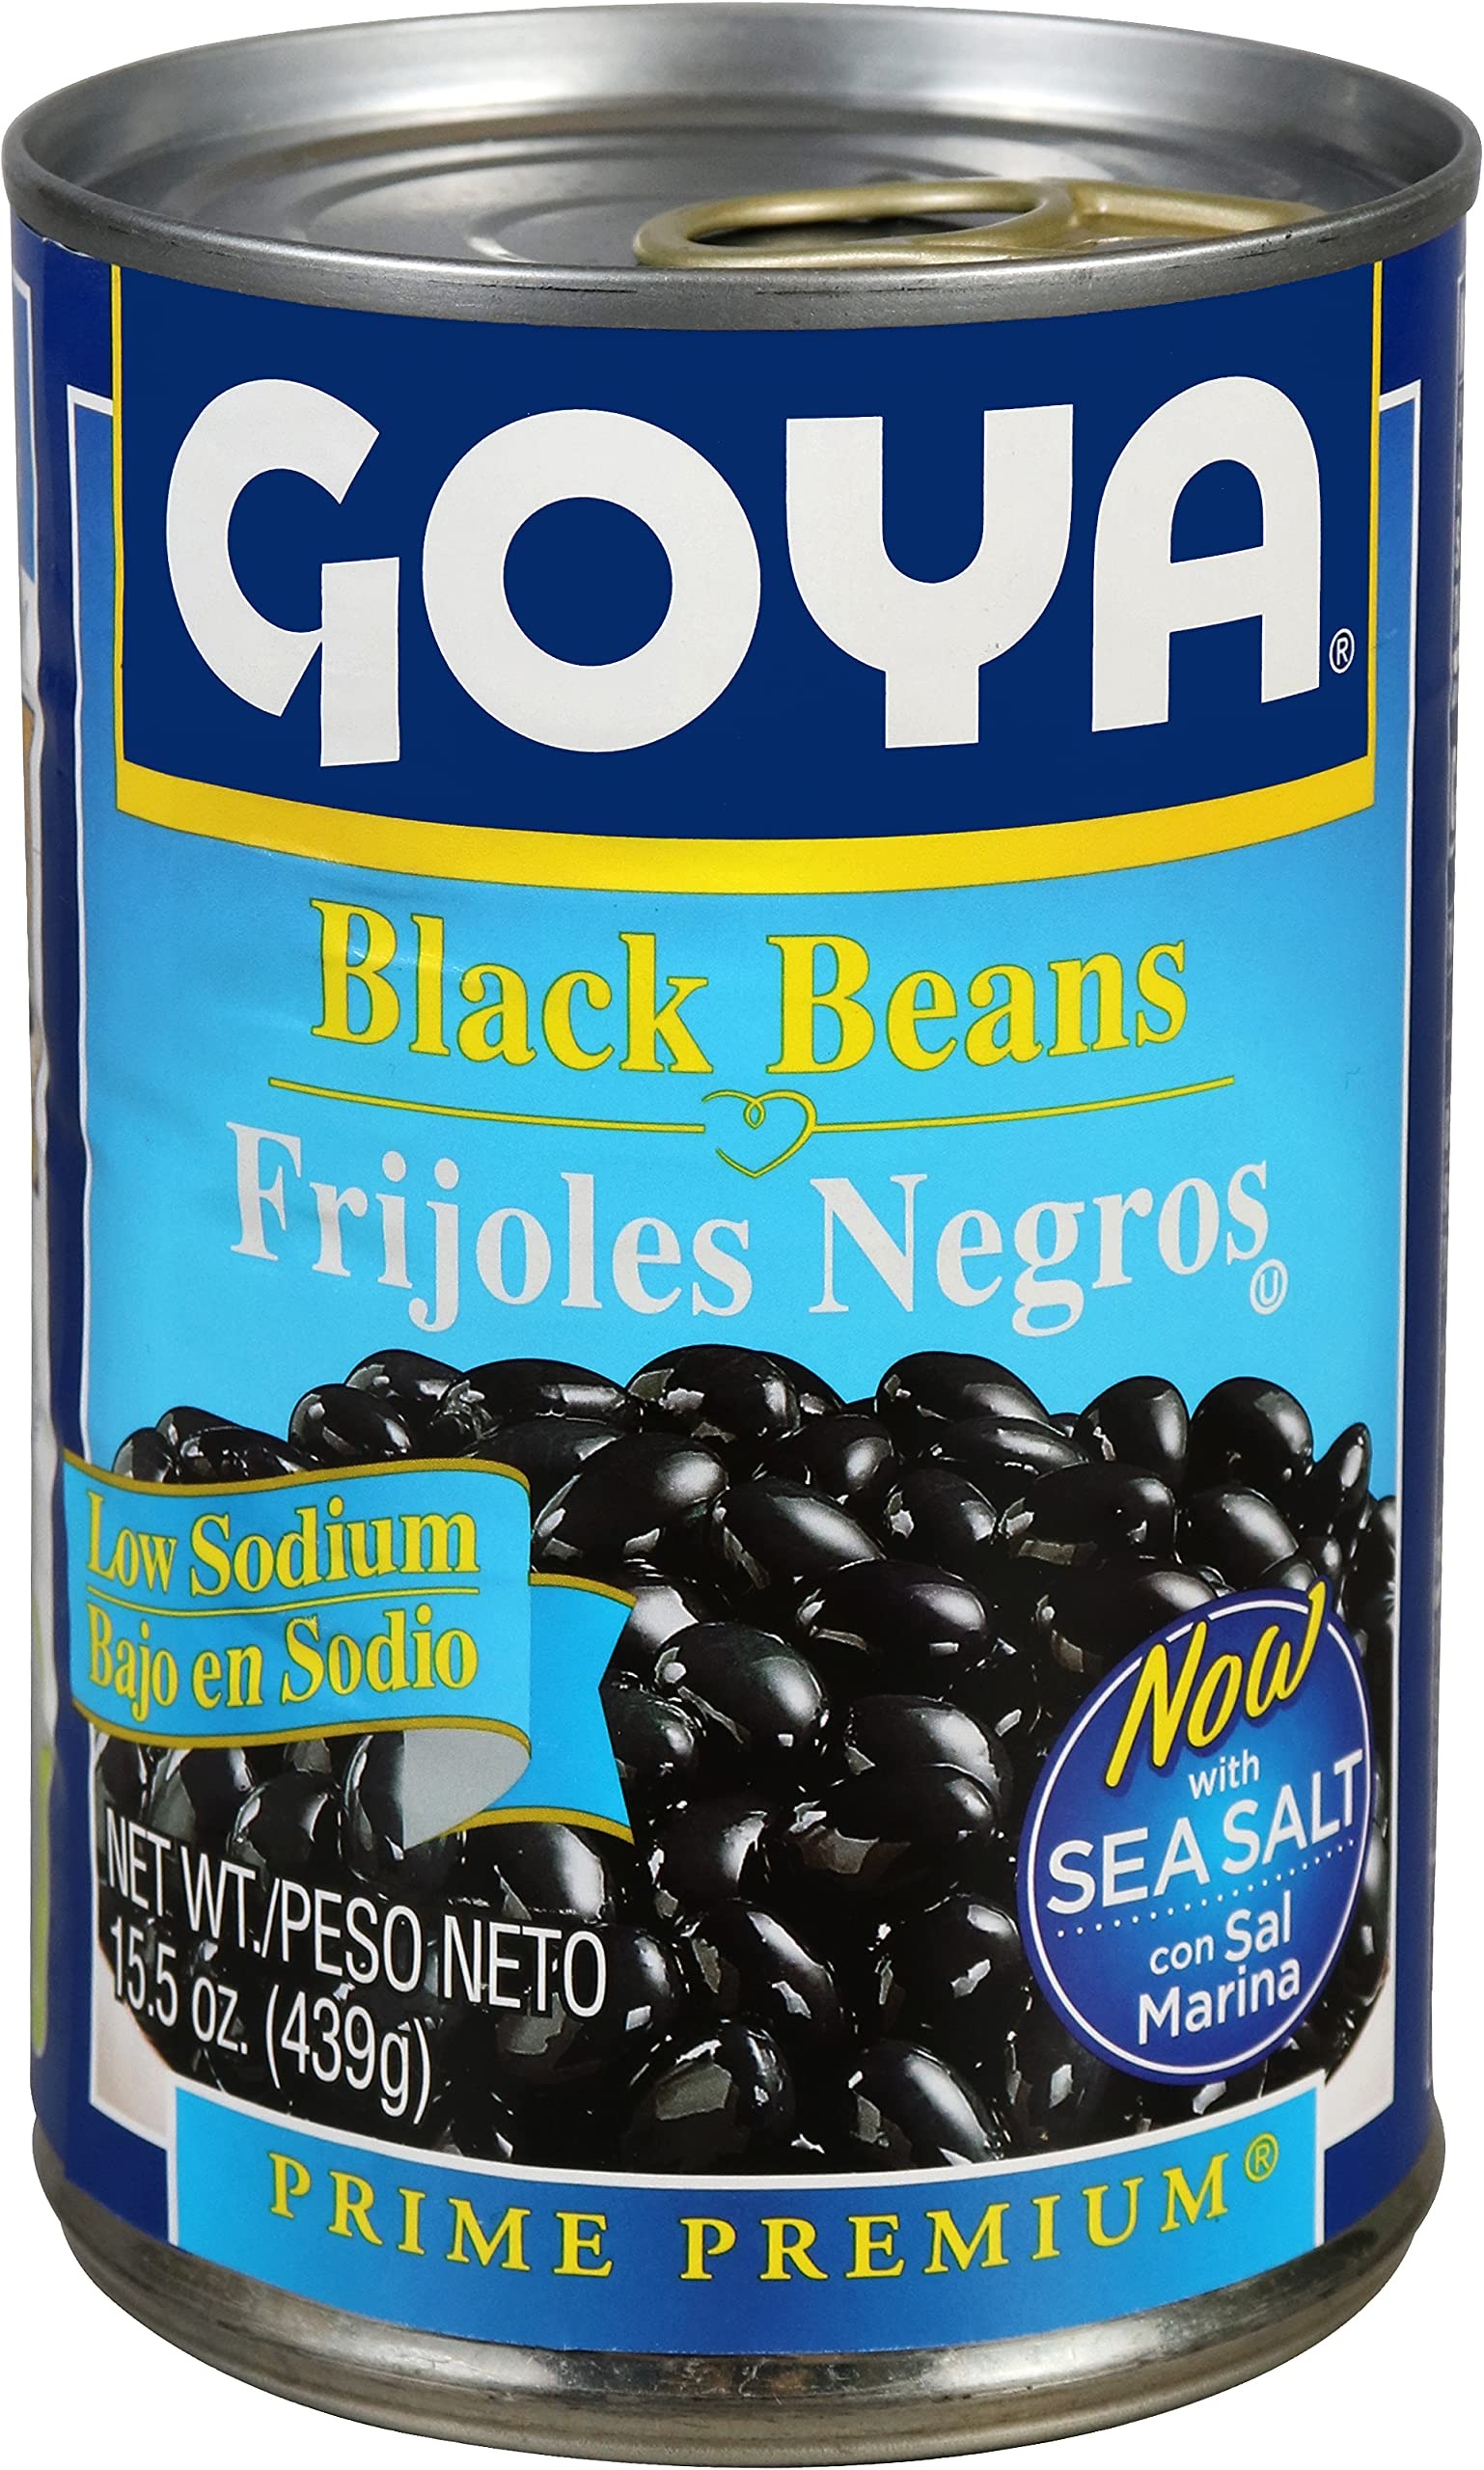
Item Name: Goya Black Beans, Low Sodium, Non-GMO, 15.5 Ounce Can
Bullet Point: Goya Black Beans, Low Sodium, Canned, Vegan, Kosher, 15.5 Ounces (Pack Of 24)
Value: 15.5
Unit: Ounce

Price: 1.54